Exotic (Priyanka Chopra song)

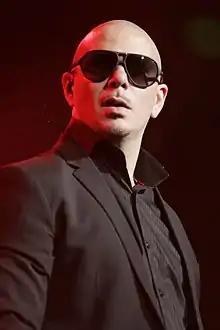
Pitbull is featured in "Exotic" and co-wrote the song.

"Exotic" was written by Pitbull, Chopra and RedOne and produced by RedOne. The song contains both English and Hindi lyrics. Chopra spoke to "The Hollywood Reporter" about the song's composition and about the inclusion of Hindi language lyrics: "My upcoming album is in English and 'Exotic' was initially going to be in English too. But in all my tracks I want to have some aspect of my Indian identity. 'In My City' has some Indian instrumentation to give it flavour. For me, being Indian is very exotic. After Pitbull sent me his lyrics I suggested to 'Exotic' producer RedOne that we could consider having some Hindi lyrics. He said, 'Yeah, let's try that'—and I quickly wrote the lyrics and sang it and he loved it. As I said, this is a summer song and we have so much fun in our Hindi movies and songs. We Indians really know how to party, man! And the world needs to see that. So the video has Indian-inspired dance steps too. It has a mix of Hindi and English, since the world is so global. An all-Korean song topped the "Billboard" charts, so why not a Hindi song?" Chopra also commented on her collaboration with Pitbull: "Working with Pitbull was great—he is hugely creative. The lyrics he wrote are so personal, and he made the song about me and us. He made it real and I loved it. We only met during the shooting of the video and after that we have been in touch. I had a great time during the video shoot, which was all laughter and jokes. He was great fun and I was pleasantly surprised." "Exotic" is written in the initial key of D minor.